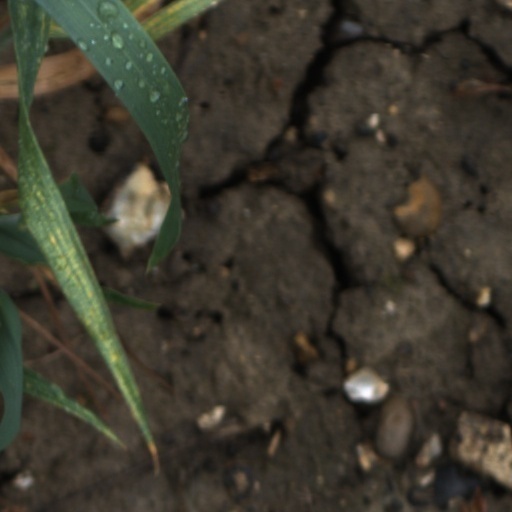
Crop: wheat